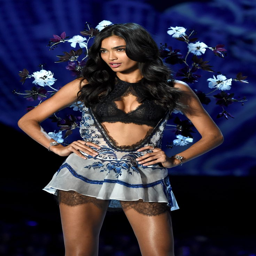
model spills backstage secrets from the runway 's taping